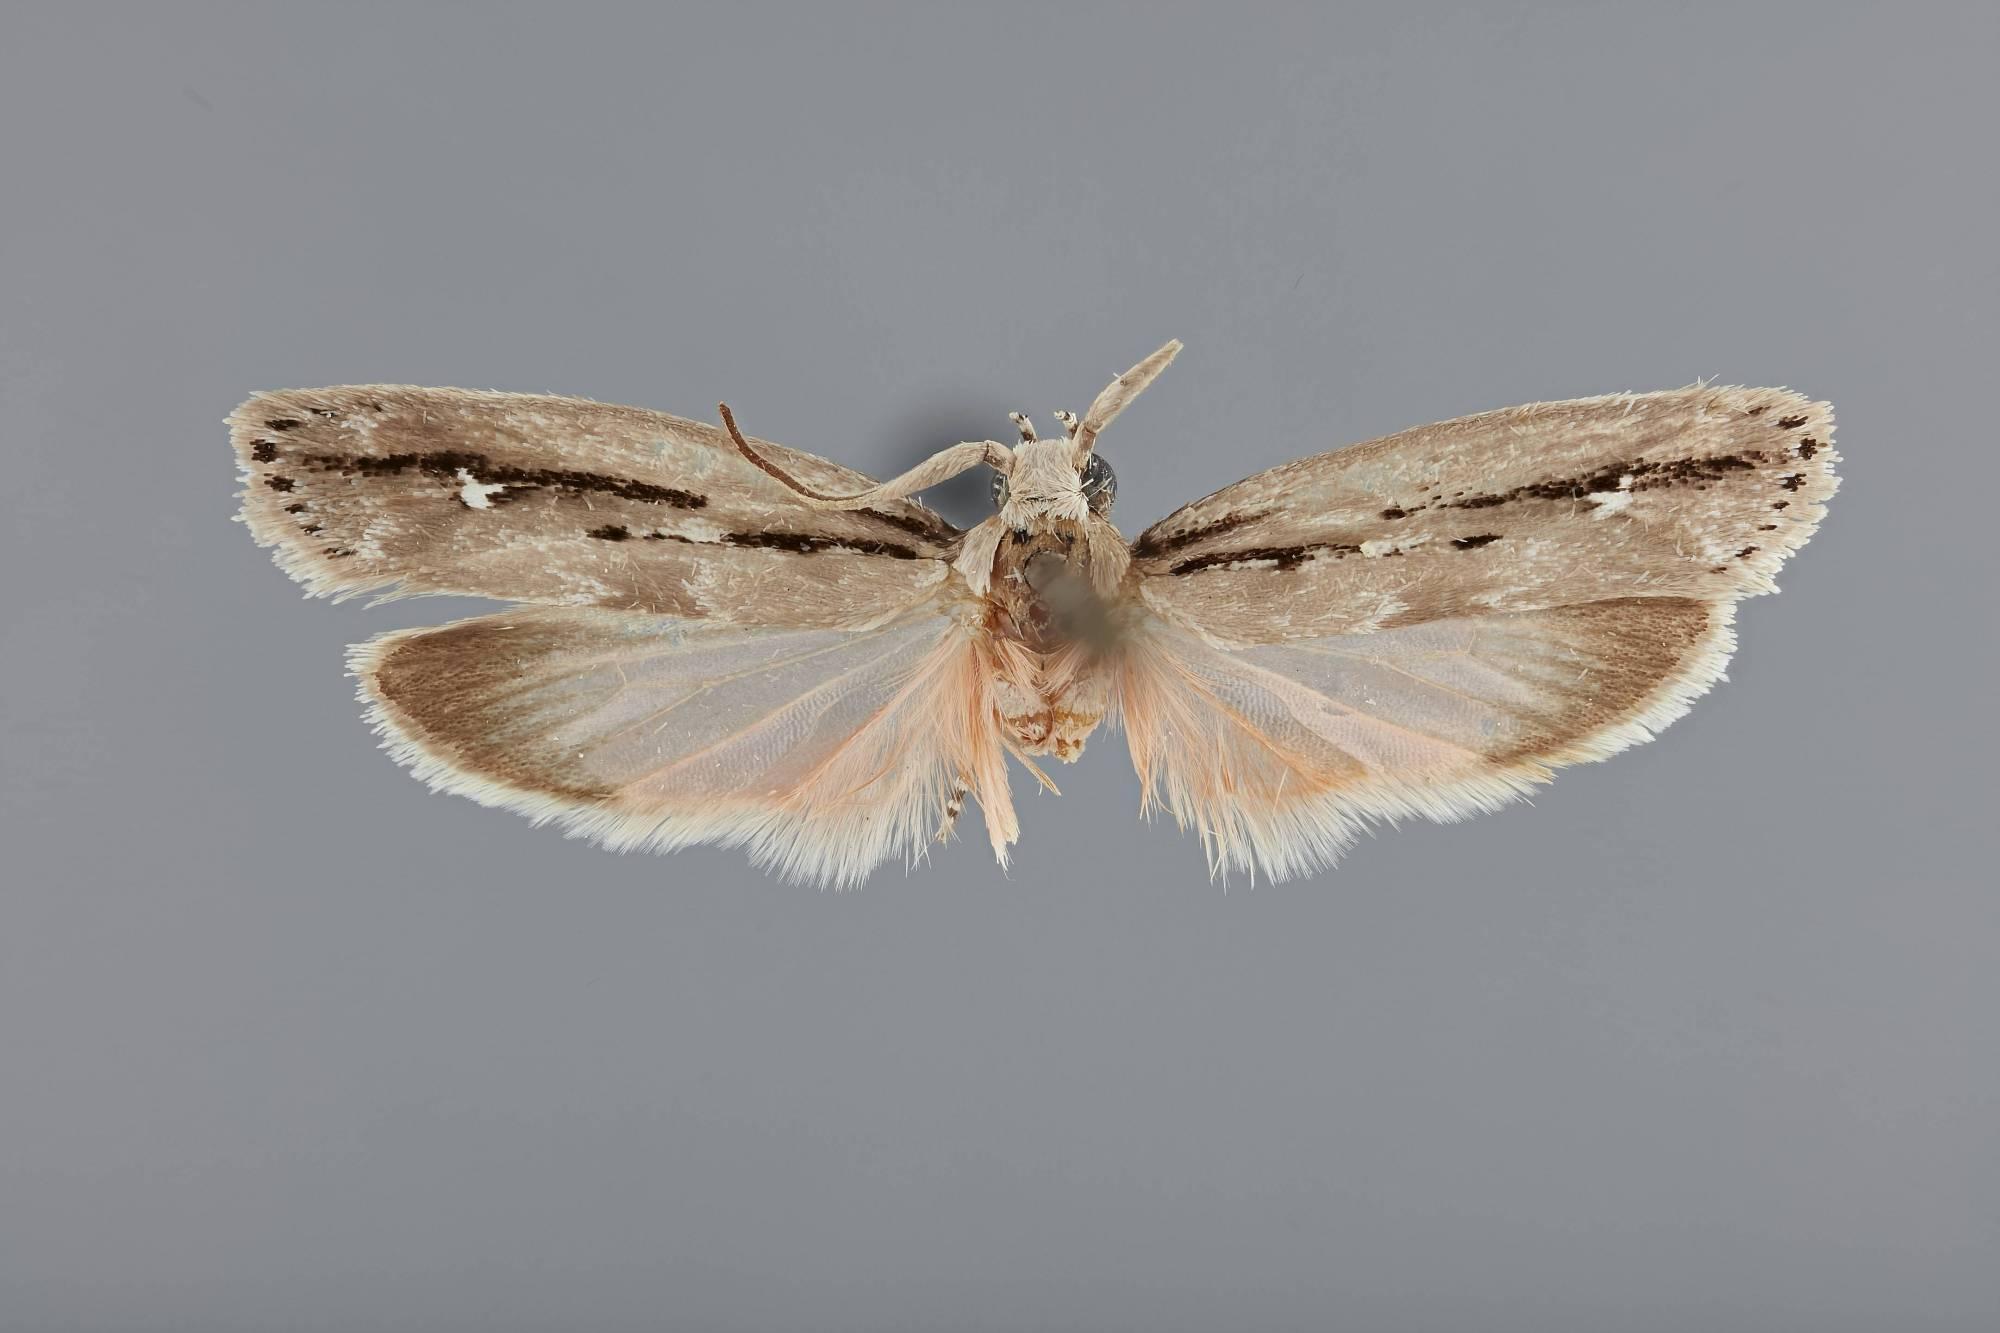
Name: Ethmia volcanella
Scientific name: Ethmia volcanella Powell, 1973
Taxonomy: Animalia, Arthropoda, Insecta, Lepidoptera, Glossata, Depressariidae, Ethmiinae
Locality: Tehuantepec, Oaxaca, Mexico
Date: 15 Jul 1964 to 16 Jul 1964